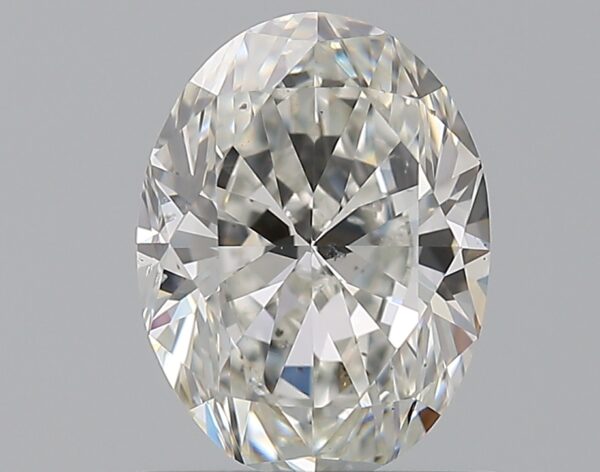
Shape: oval
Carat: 0.91
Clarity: SI1
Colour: G
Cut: VG
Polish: EX
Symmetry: VG
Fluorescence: N
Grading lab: GIA
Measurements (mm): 7.12 x 5.34 x 3.4